Rino Fisichella

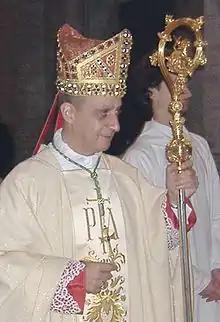
Fisichella in 2006

Salvatore "Rino" Fisichella (born 25 August 1951) is an Italian Catholic prelate with the rank of archbishop. He is the current pro-prefect for the New Evangelization section of the Dicastery for Evangelization. He was the president of the Pontifical Council for the Promotion of the New Evangelization from 2010-2022, and of the Pontifical Academy for Life from 2008-2010.